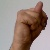
The image shows a hand gesture representing the letter 'N' in Indian Sign Language.